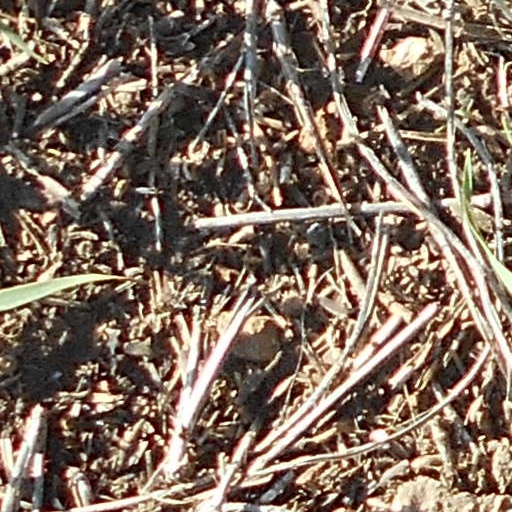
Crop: wheat